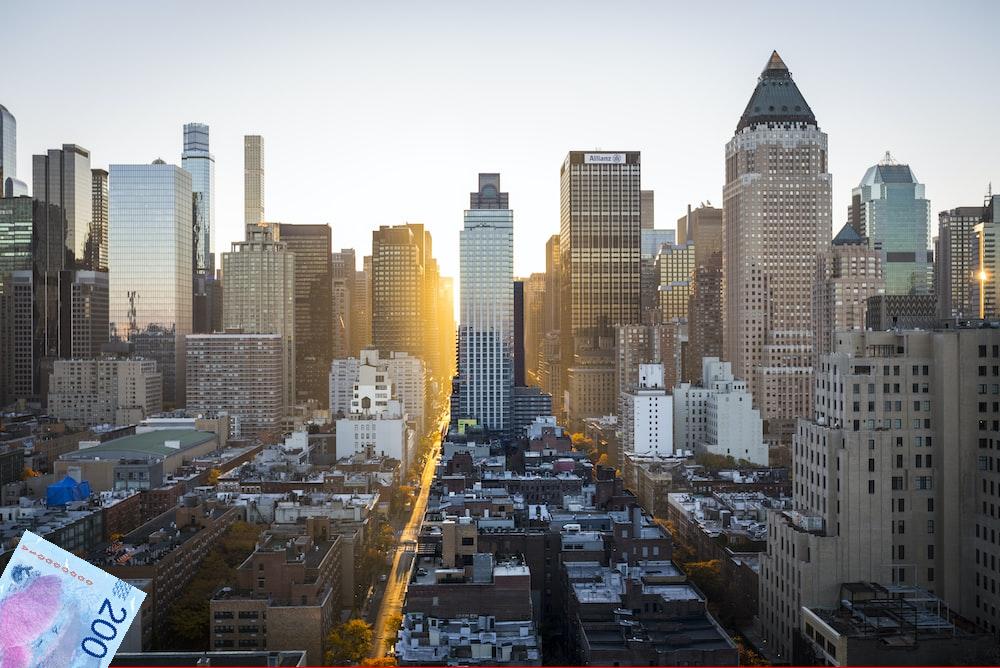
Denominación: 200